Jung Eun-won

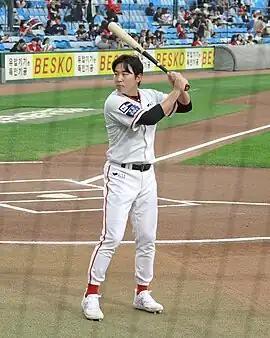

Jung Eun-won (born January 17, 2000, in Incheon) is a South Korean second baseman for the Hanwha Eagles of the KBO League.